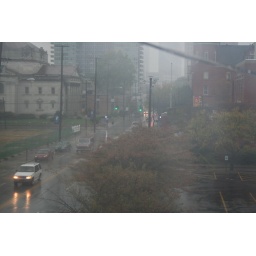
I like rain... watching from the window with a cup of green tea in my hands :)